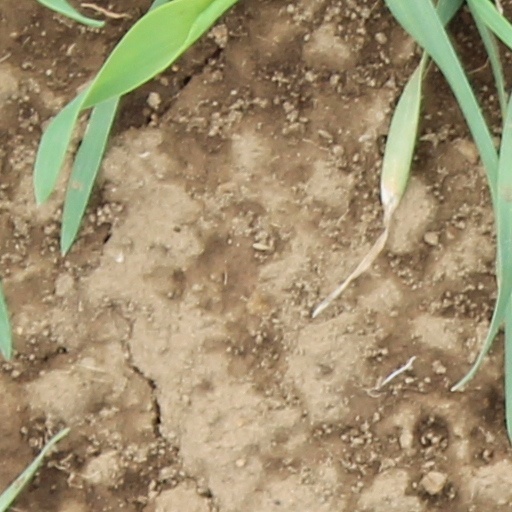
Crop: wheat